Sunriver Airport

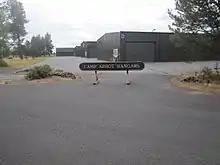
Camp Abbot Hangars at Sunriver Airport

Sunriver Airport is a public use airport located one nautical mile (2 km) west of the central business district of Sunriver, in Deschutes County, Oregon, United States. It is privately owned by Sunriver Resort, L.P. This airport is included in the National Plan of Integrated Airport Systems for 2011–2015, which categorized it as a "general aviation" facility.